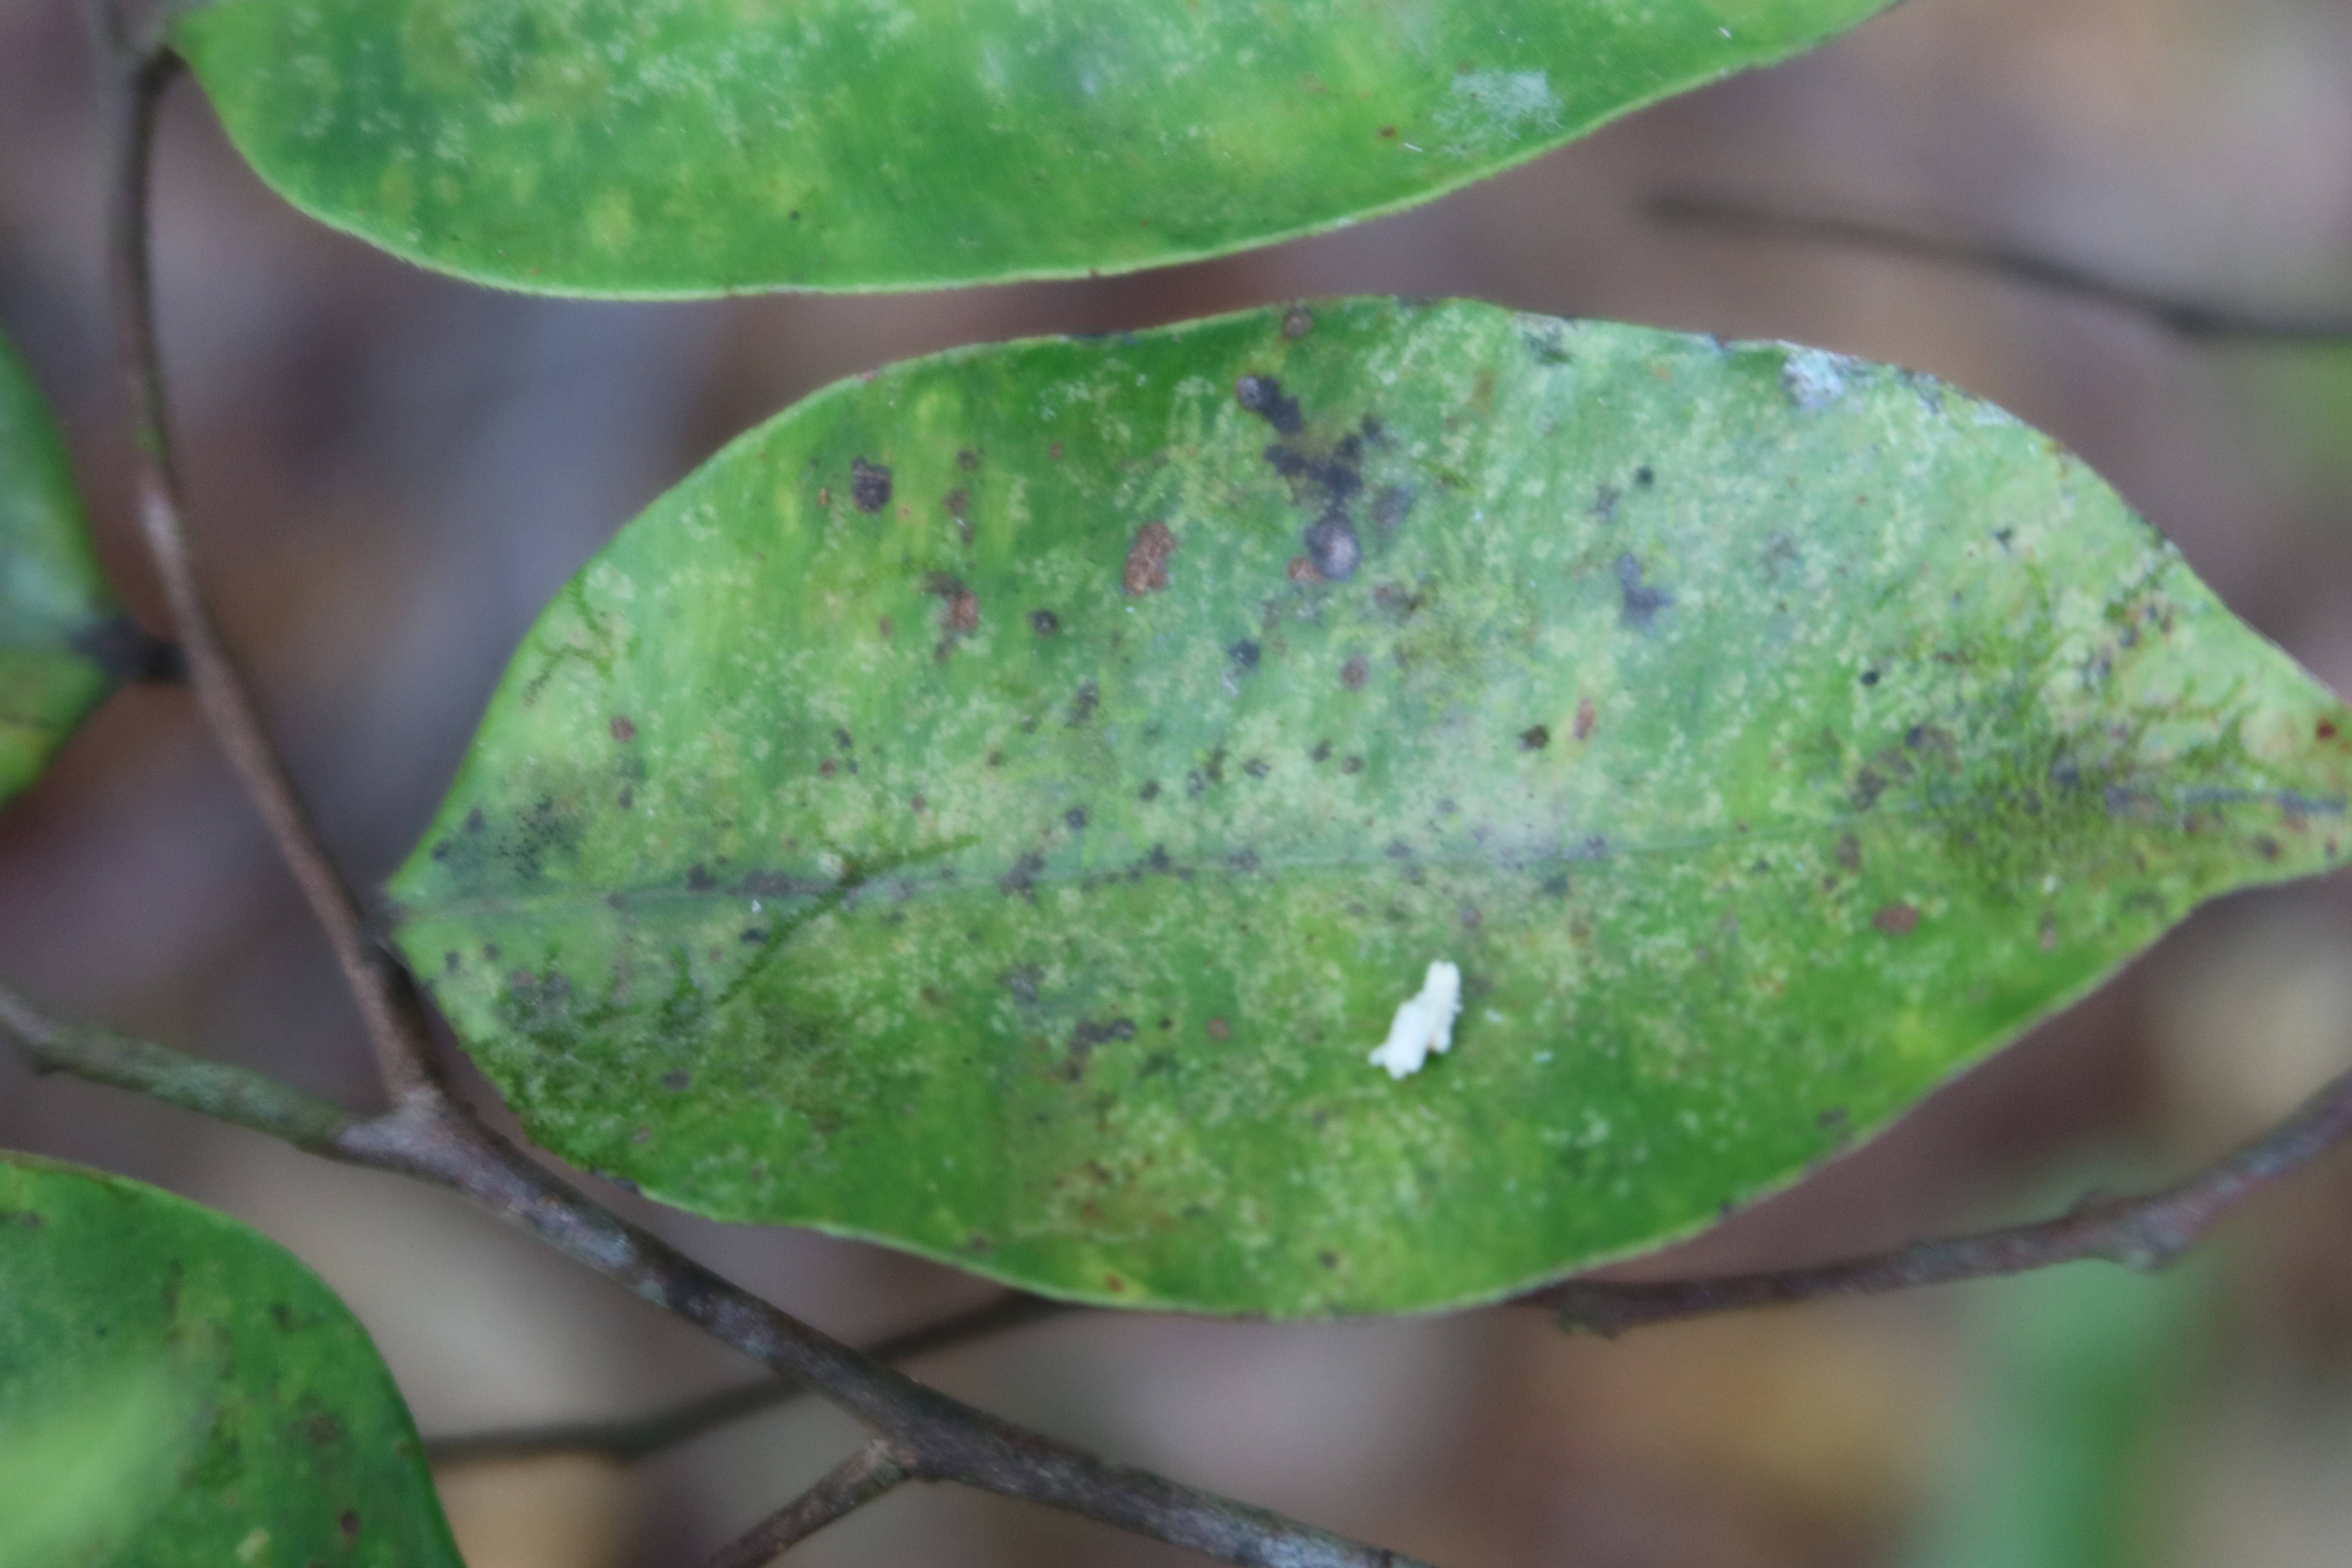
Label: Mealy bugs